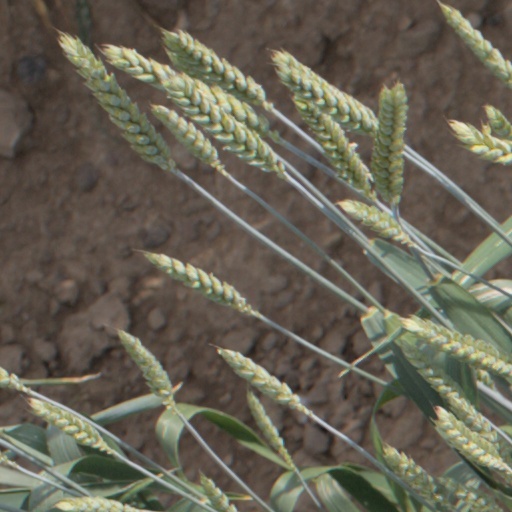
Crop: wheat